Guillermo Rodríguez (baseball)

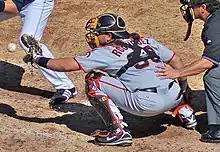
Rodríguez playing for the Giants in 2007

Guillermo Segundo Rodríguez Pérez (born May 15, 1978) is a Venezuelan former professional baseball catcher and current coach in the San Francisco Giants organization. He played in Major League Baseball (MLB) for the San Francisco Giants and the Baltimore Orioles.